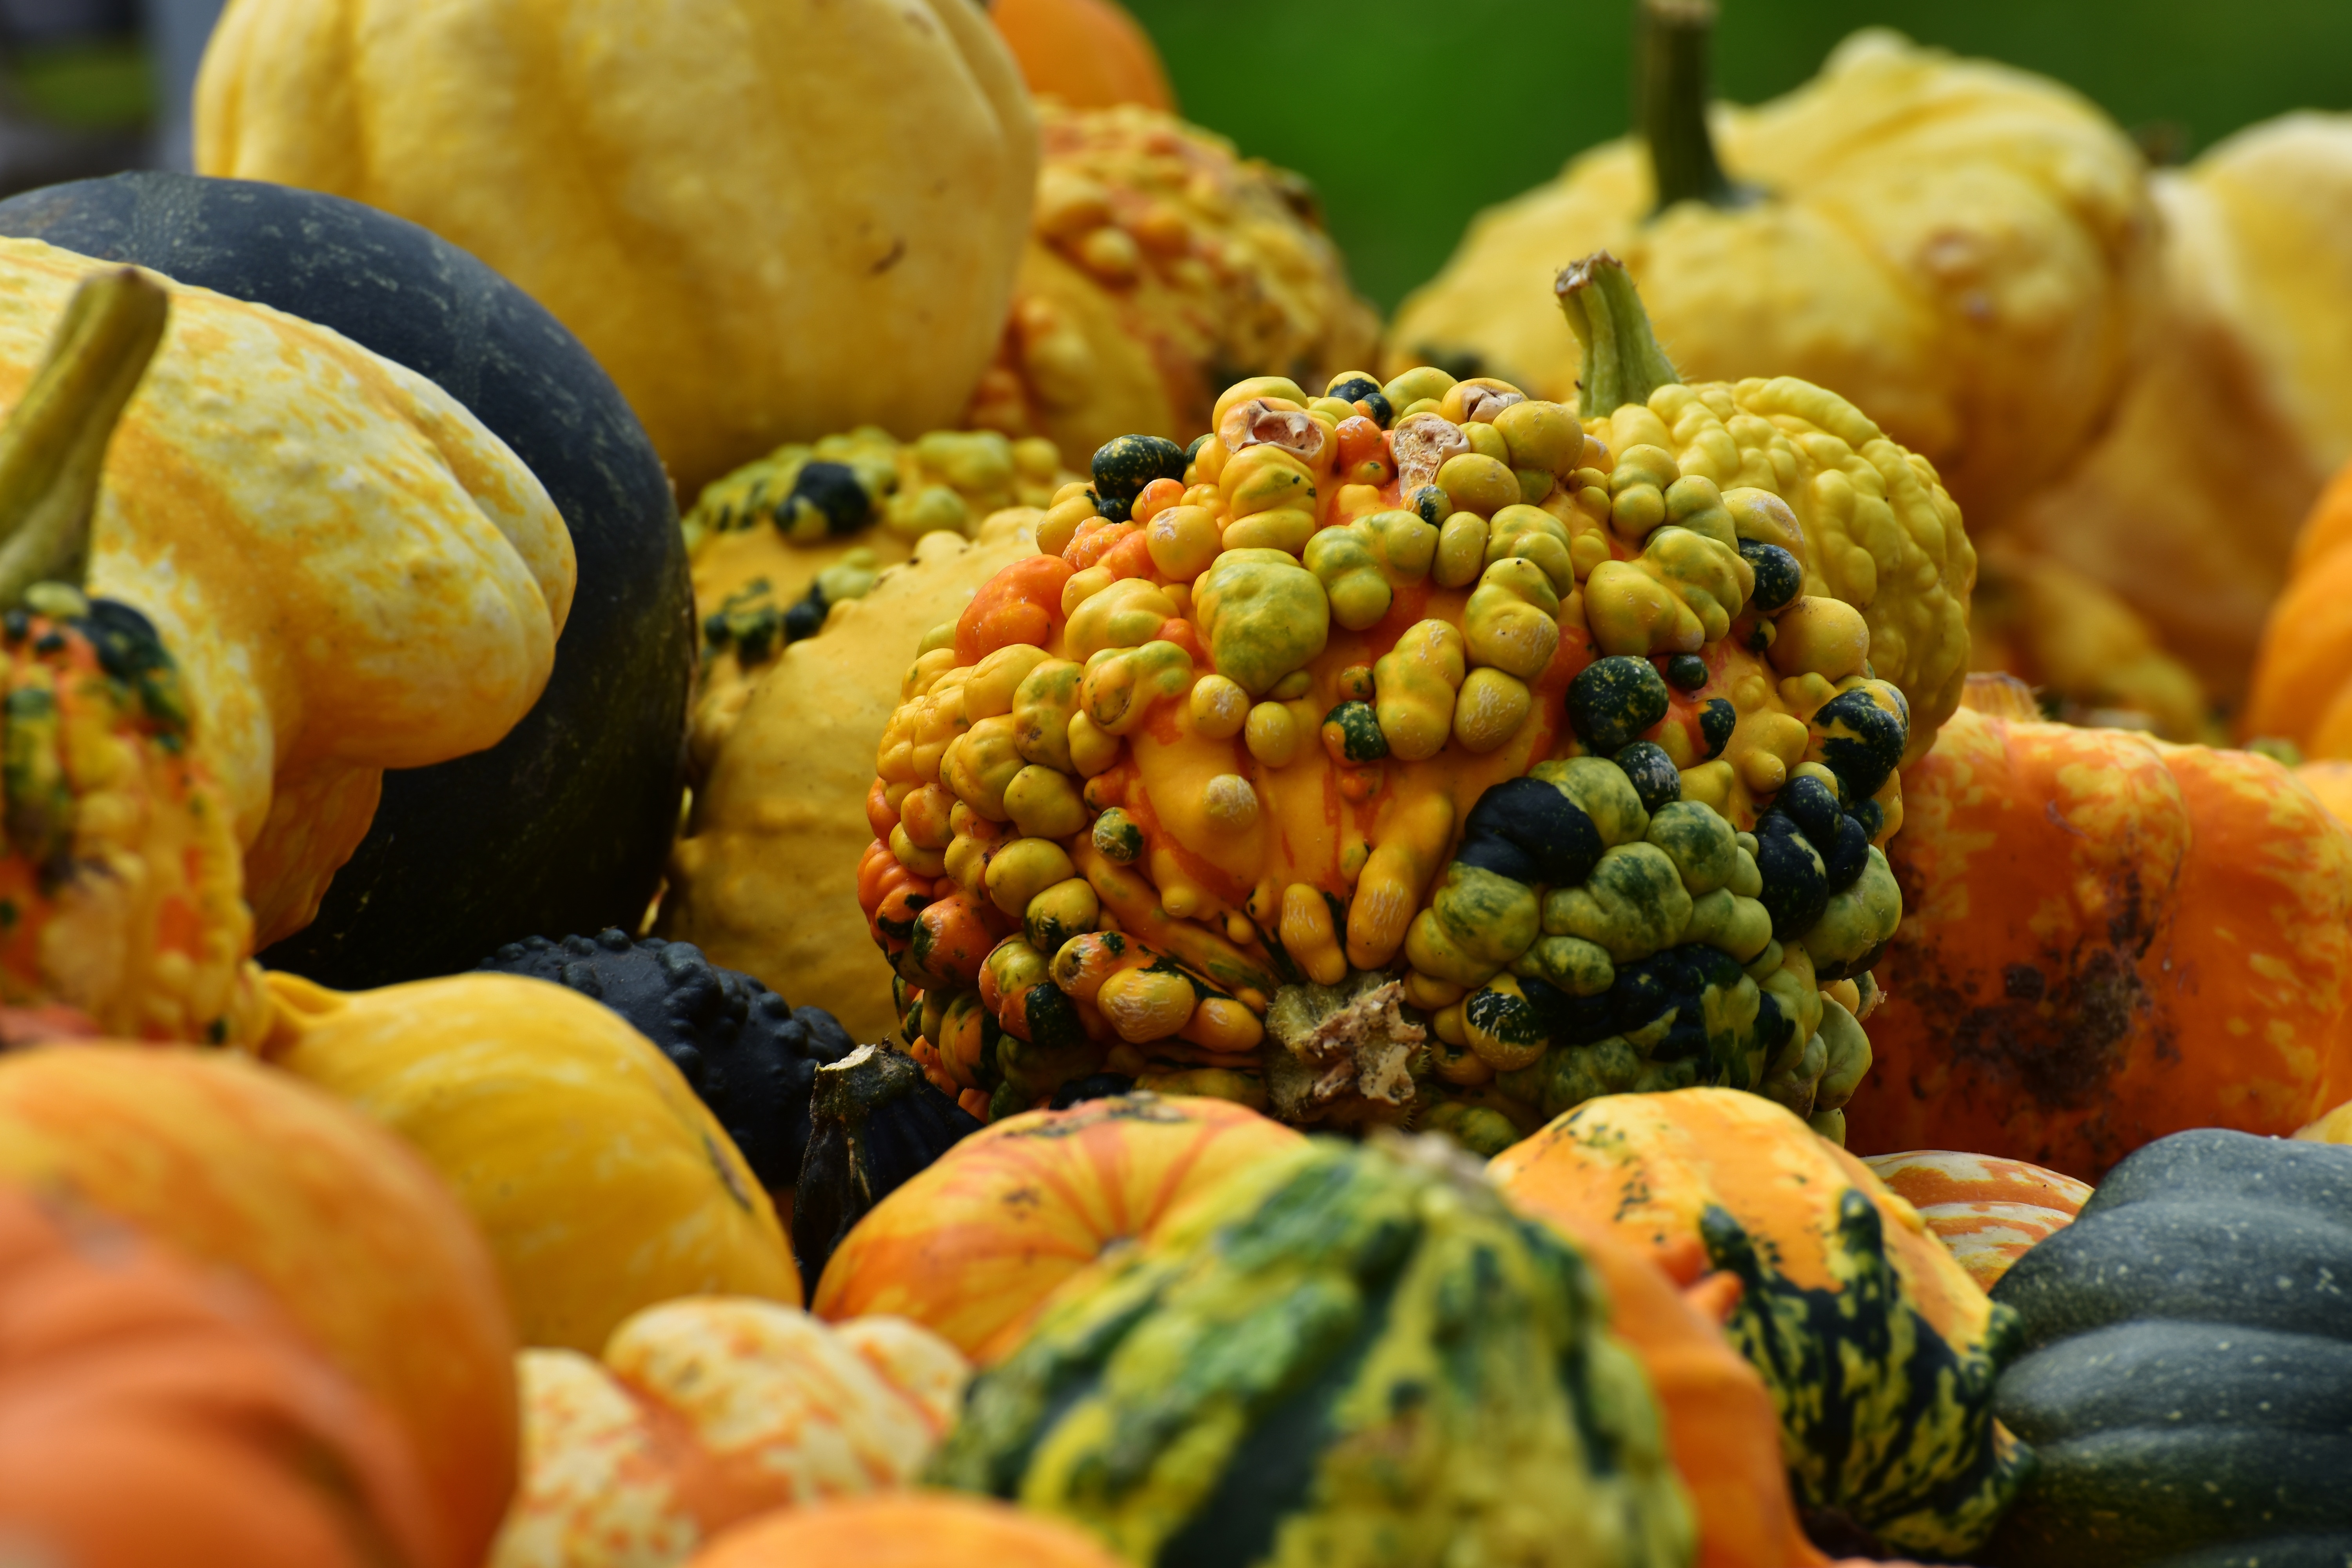
plant, fruit, flower, decoration, orange, dish, meal, food, harvest, produce, vegetable, color, autumn, pumpkin, halloween, colorful, yellow, garden, season, gourd, seasonal, pumpkins, cucurbita, autumn decoration, decorative squashes, flowering plant, land plant